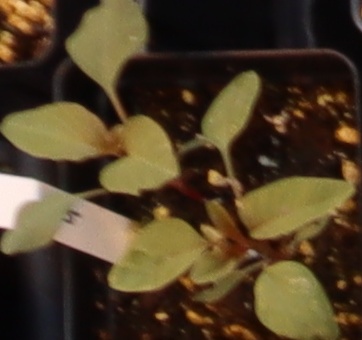
Label: Palmer Amaranth